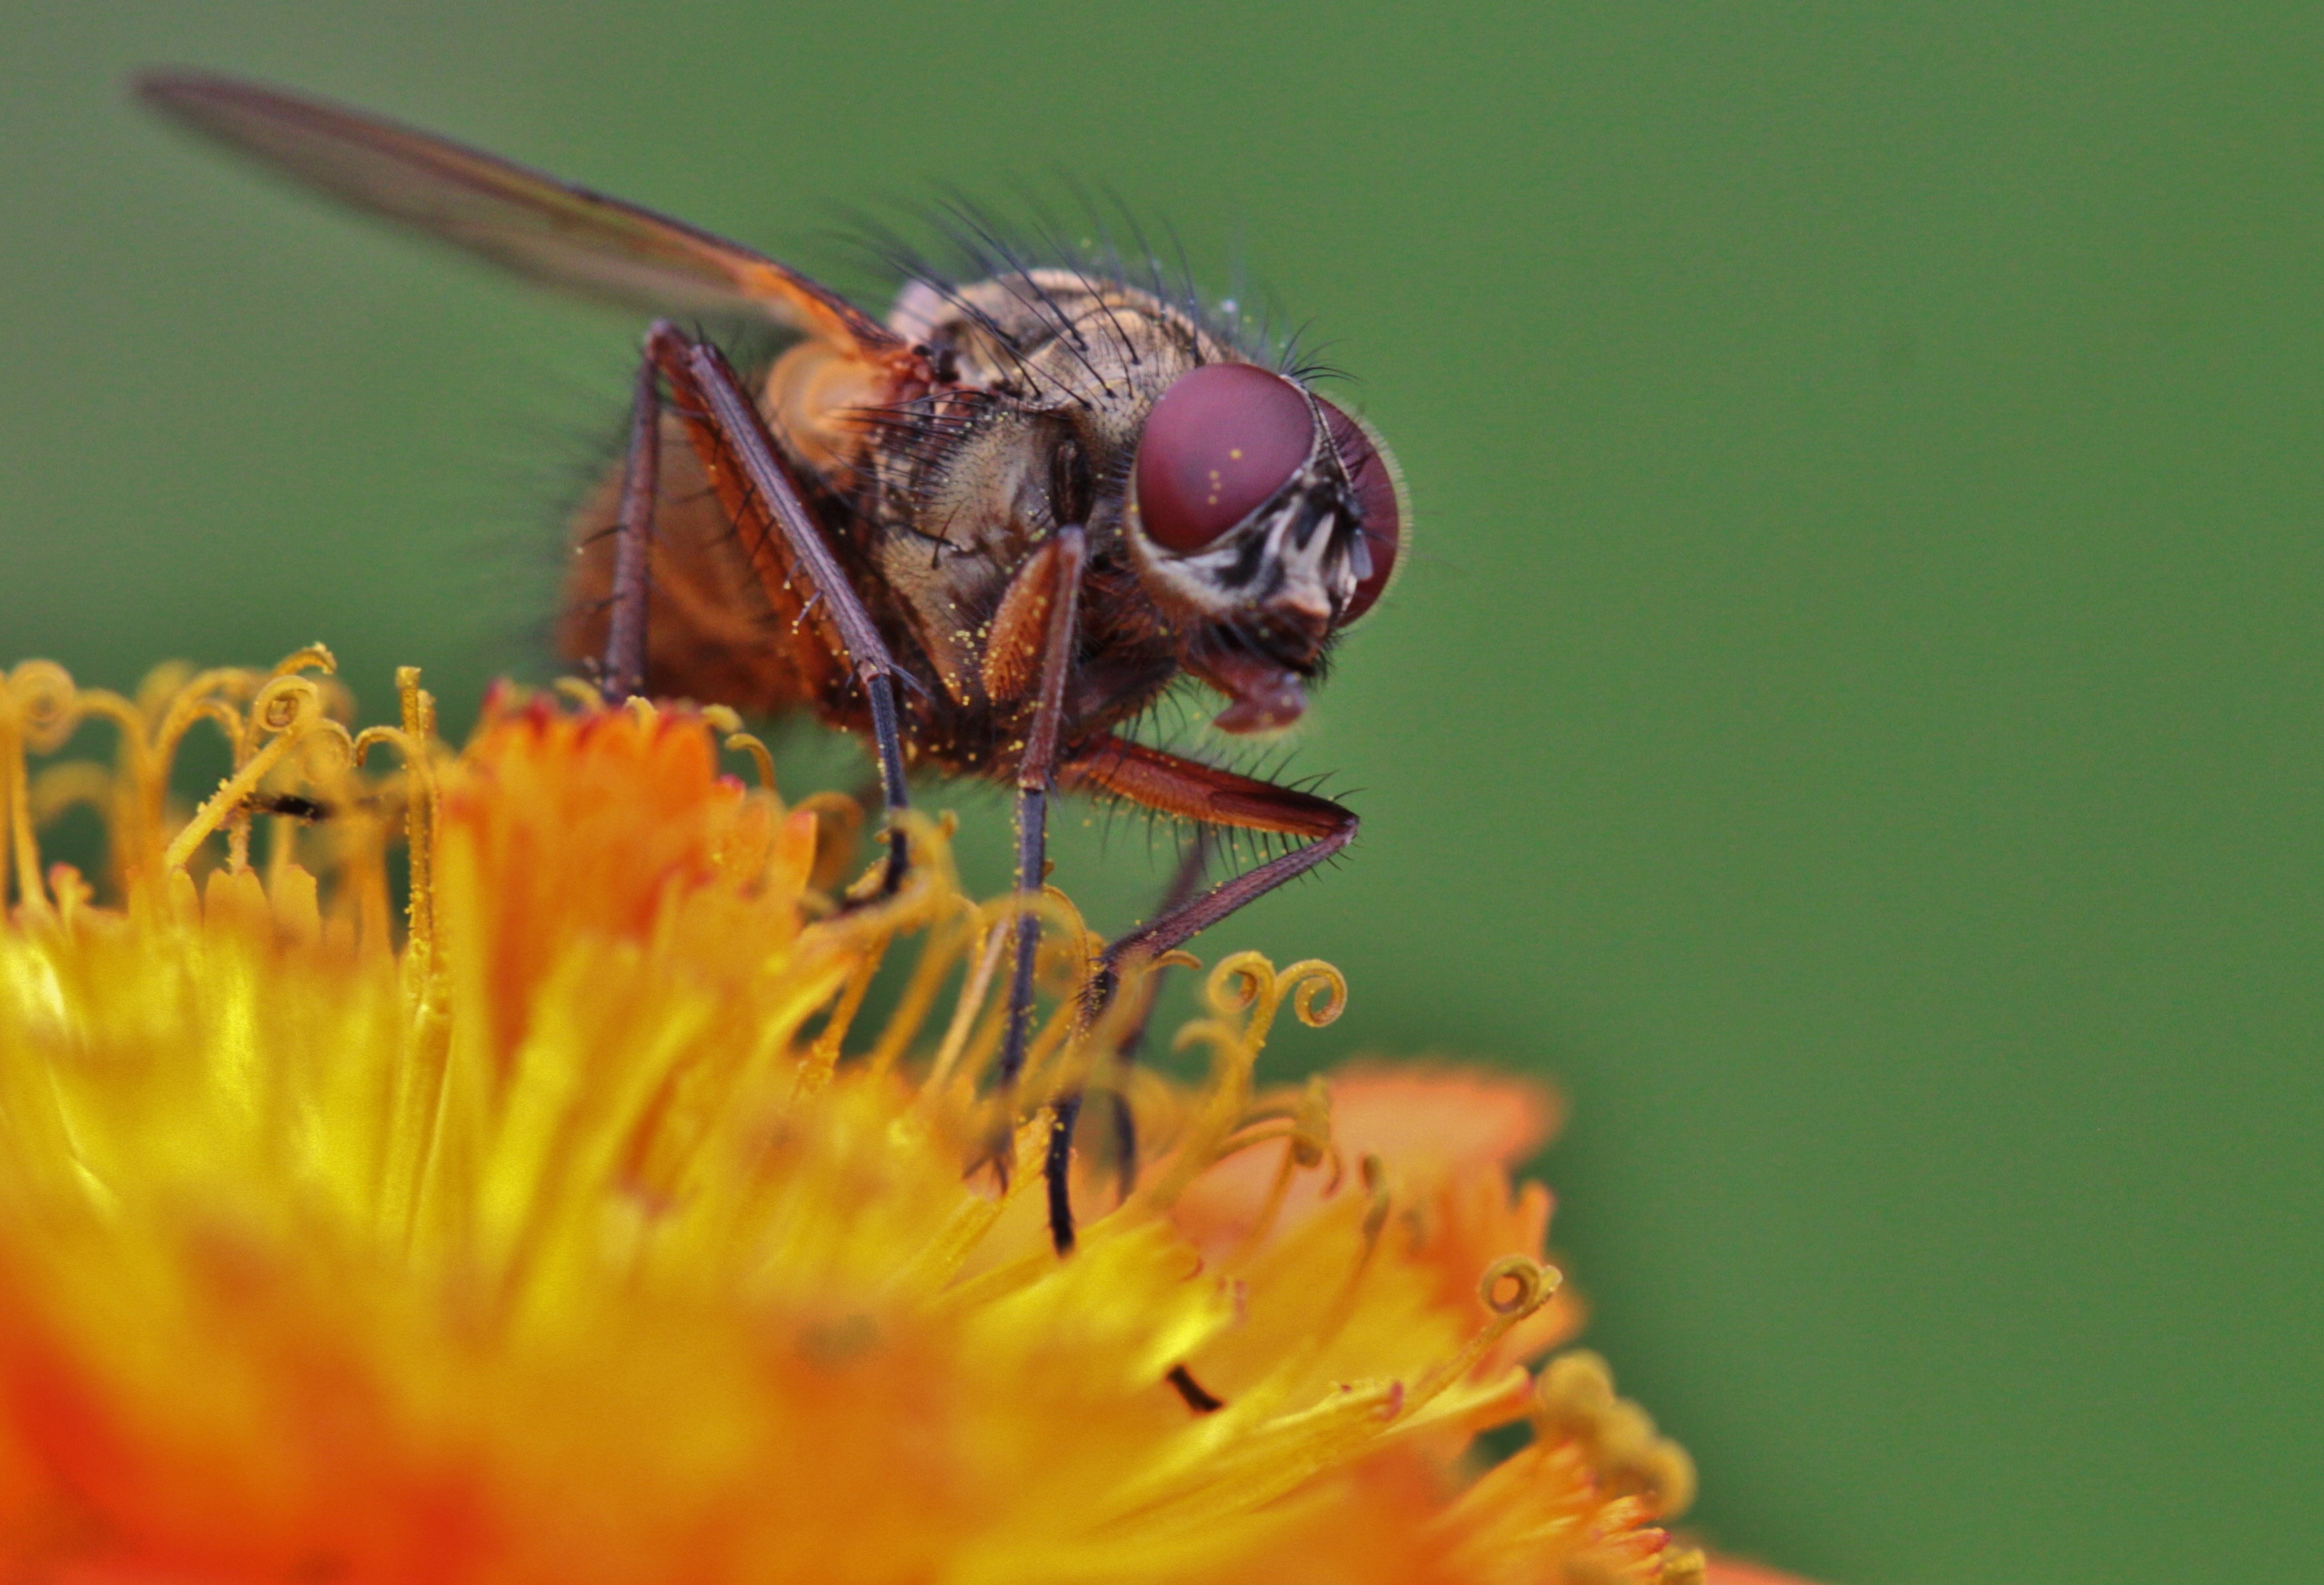
nature, blossom, wing, plant, photography, flower, petal, bloom, animal, fly, summer, pollen, pollination, green, insect, macro, garden, close, flora, fauna, invertebrate, close up, legs, bee, pest, animal world, nectar, macro photography, inflorescence, arthropod, insect macro, honey bee, compound eyes, macro photo, plant stem, membrane winged insect, fly macro